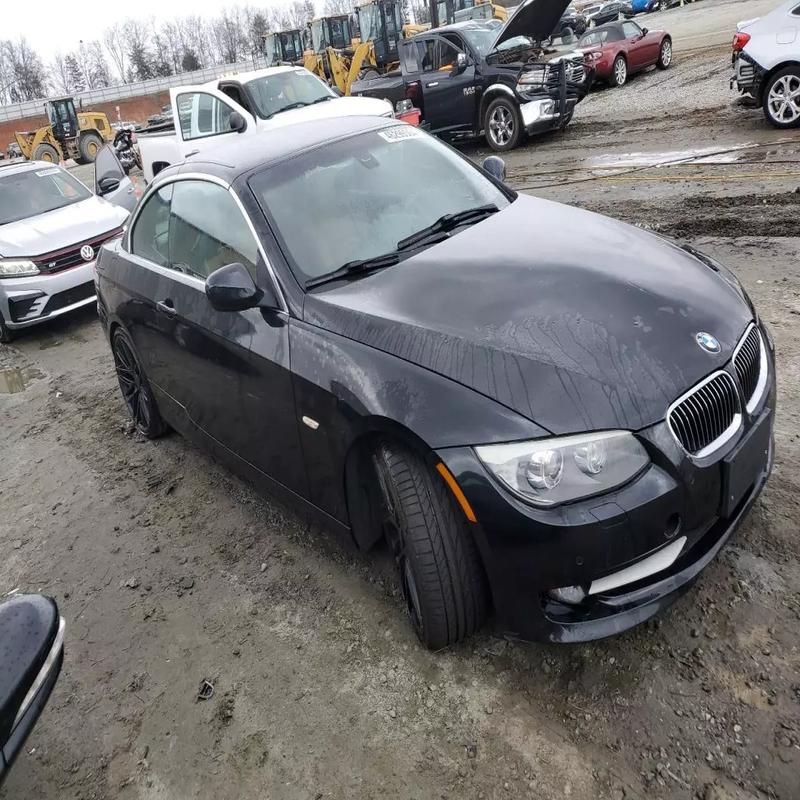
Aucun dommage détecté.
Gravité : aucun